Didone (typography)

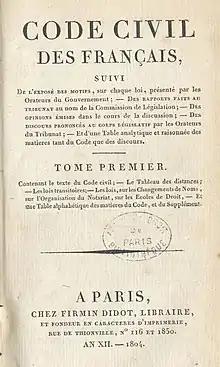
Didot's type in the Code civil des Français, printed by the company of Firmin Didot in 1804.

Didone is a genre of serif typeface that emerged in the late 18th century and was the standard style of general-purpose printing during the 19th century. It is characterized by: